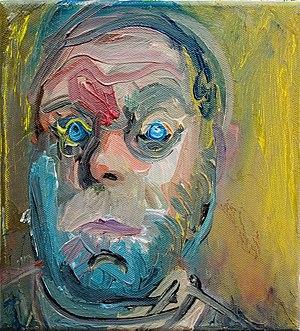
Portrait de Nicolas Le Golvan par Ofir DOR, huile sur toile, 2019
Nicolas Le Golvan est un écrivain français né le 2 juin 1971 à Gien.